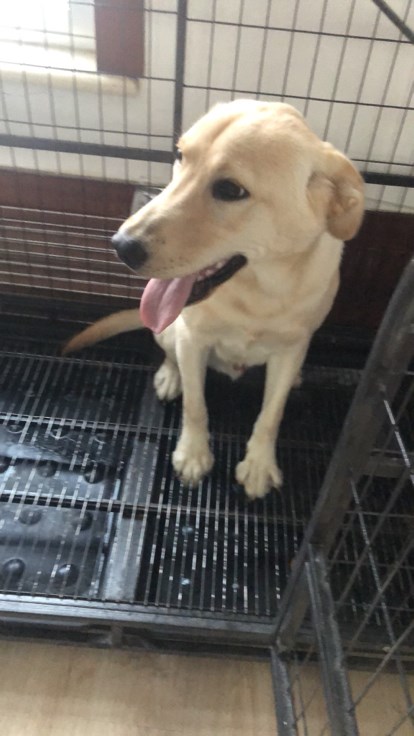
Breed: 3580-n000122-Labrador_retriever